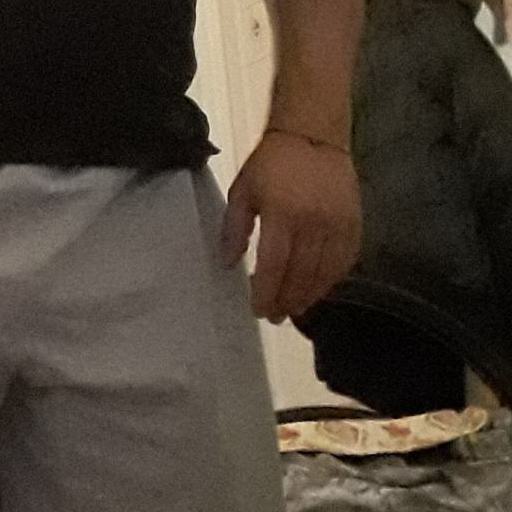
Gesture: no_gesture